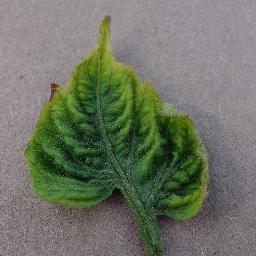
Label: Tomato___Tomato_Yellow_Leaf_Curl_Virus